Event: Nepal Earthquake
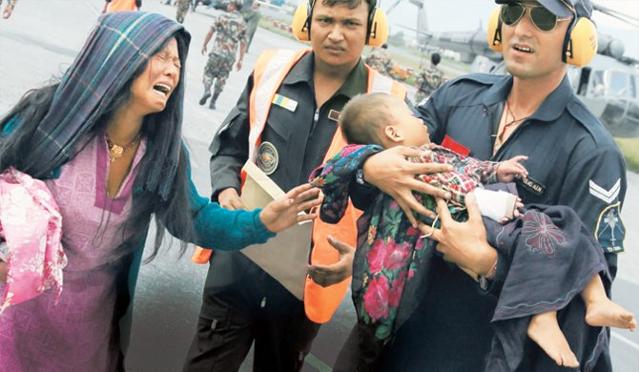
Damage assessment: no_damage